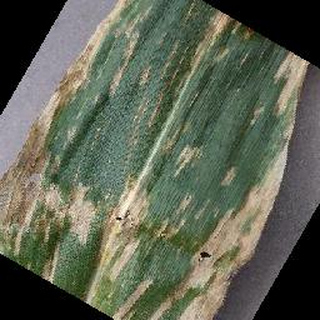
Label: corn_cercospora_leaf_spot